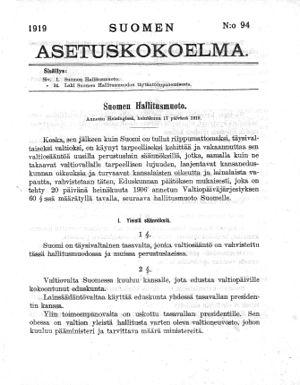
La Constitution finlandaise de 1919 est la constitution de la République de Finlande de 1919 à 2000.
Le royaume de Finlande est un État éphémère mis en place à la suite de la victoire allemande en Russie en 1917 et 1918. Indépendante de la Russie depuis le mois de décembre 1917, la Finlande constitue un enjeu entre les Bolcheviks russes au pouvoir à Petrograd et le gouvernement du Reich, alors dirigé par Georg von Hertling. Chacun des deux protagonistes s'appuie sur des relais locaux, qui s'affrontent lors d'une guerre civile qui tourne à l'avantage des conservateurs, rapidement soutenus militairement par un corps expéditionnaire allemand déployé sur place à partir du mois de mai 1918. Contrairement à d'autres régions occidentales de l'Empire russe, le territoire du Grand-duché de Finlande, annexé à la Russie en 1809, n'a jamais constitué un but de guerre du Reich à l'Est.